The Big Bang (Doctor Who)

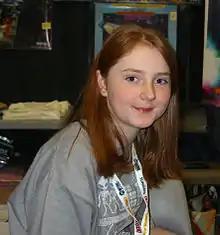
The opening sequence was filmed from the height of young Amelia, played by Caitlin Blackwood.

During the scene in which the Doctor and Rory are talking after Rory has let him out of the Pandorica, one of the stone Daleks was originally supposed to move, operated by Haynes himself. However, the scene was cut from the final episode. A stunt performer for Smith performed the sequence in which a future version of the Doctor who had been shot by a Dalek fell down the museum stairs; he did the stunt three times before Haynes captured the angles and shots he wanted. On the DVD commentary, Haynes stated that the shot in the episode is mostly the first take. River's costume in the episode was intended to resemble both the costumes of Princess Leia and Han Solo in the "Star Wars" films, so she appeared like a "female Han Solo".